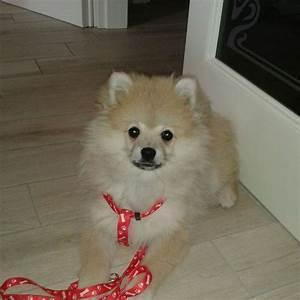
dog